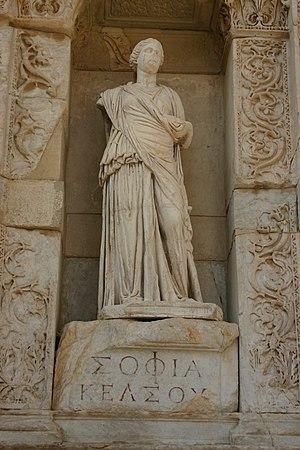
Sophia est un terme du platonisme, du gnosticisme, de l'Église orthodoxe, de la philosophie grecque de philosophie chrétienne, du mysticisme chrétien, du christianisme ésotérique, et de la religion hellénistique : il désigne la sagesse. La sophiologie est un concept philosophique sur la sagesse et un concept théologique sur la sagesse de Dieu et son aspect féminin. Chez Socrate et Platon, la sophia est une vertu essentielle du gouvernant lui permettant de voir les essences.
Cette liste recense les femmes mentionnées sur The Dinner Party, une installation artistique de Judy Chicago.